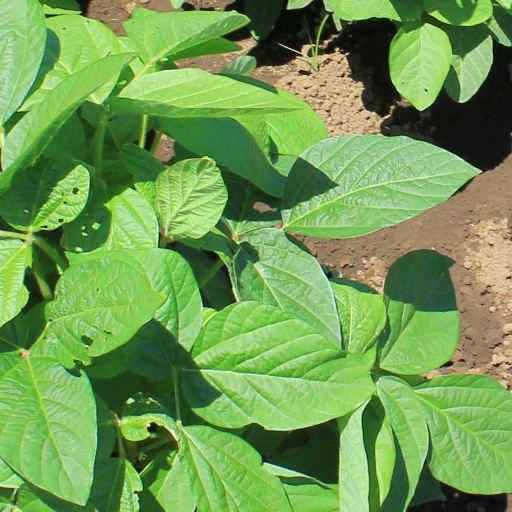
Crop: soybean